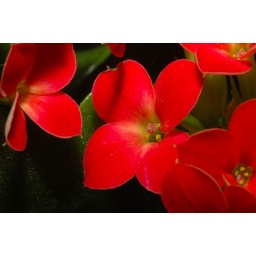
A succulent used as a flowering pot plant in my office during the holidays.